Famous Love Affairs

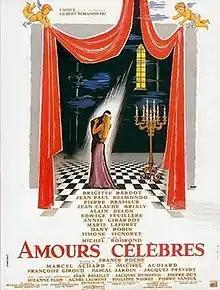

Famous Love Affairs is a 1961 French-Italian anthology film starring Alain Delon, Brigitte Bardot and Jean Paul Belmondo.